4-point player

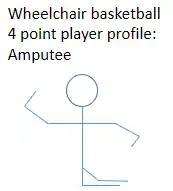
Profile of an A1 wheelchair basketball player who may be classified as a 4-point player.

People with amputations may compete in this class. This includes A1, A2, A3, A4 and A9 ISOD classified players. Because of the potential for balance issues related to having an amputation, during weight training, amputees are encouraged to use a spotter when lifting more than .